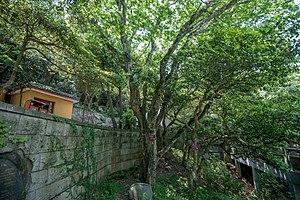
Carpinus putoensis est une espèce de plantes de la famille des Betulaceae.